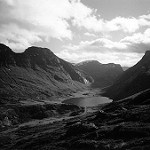
Label: B & W